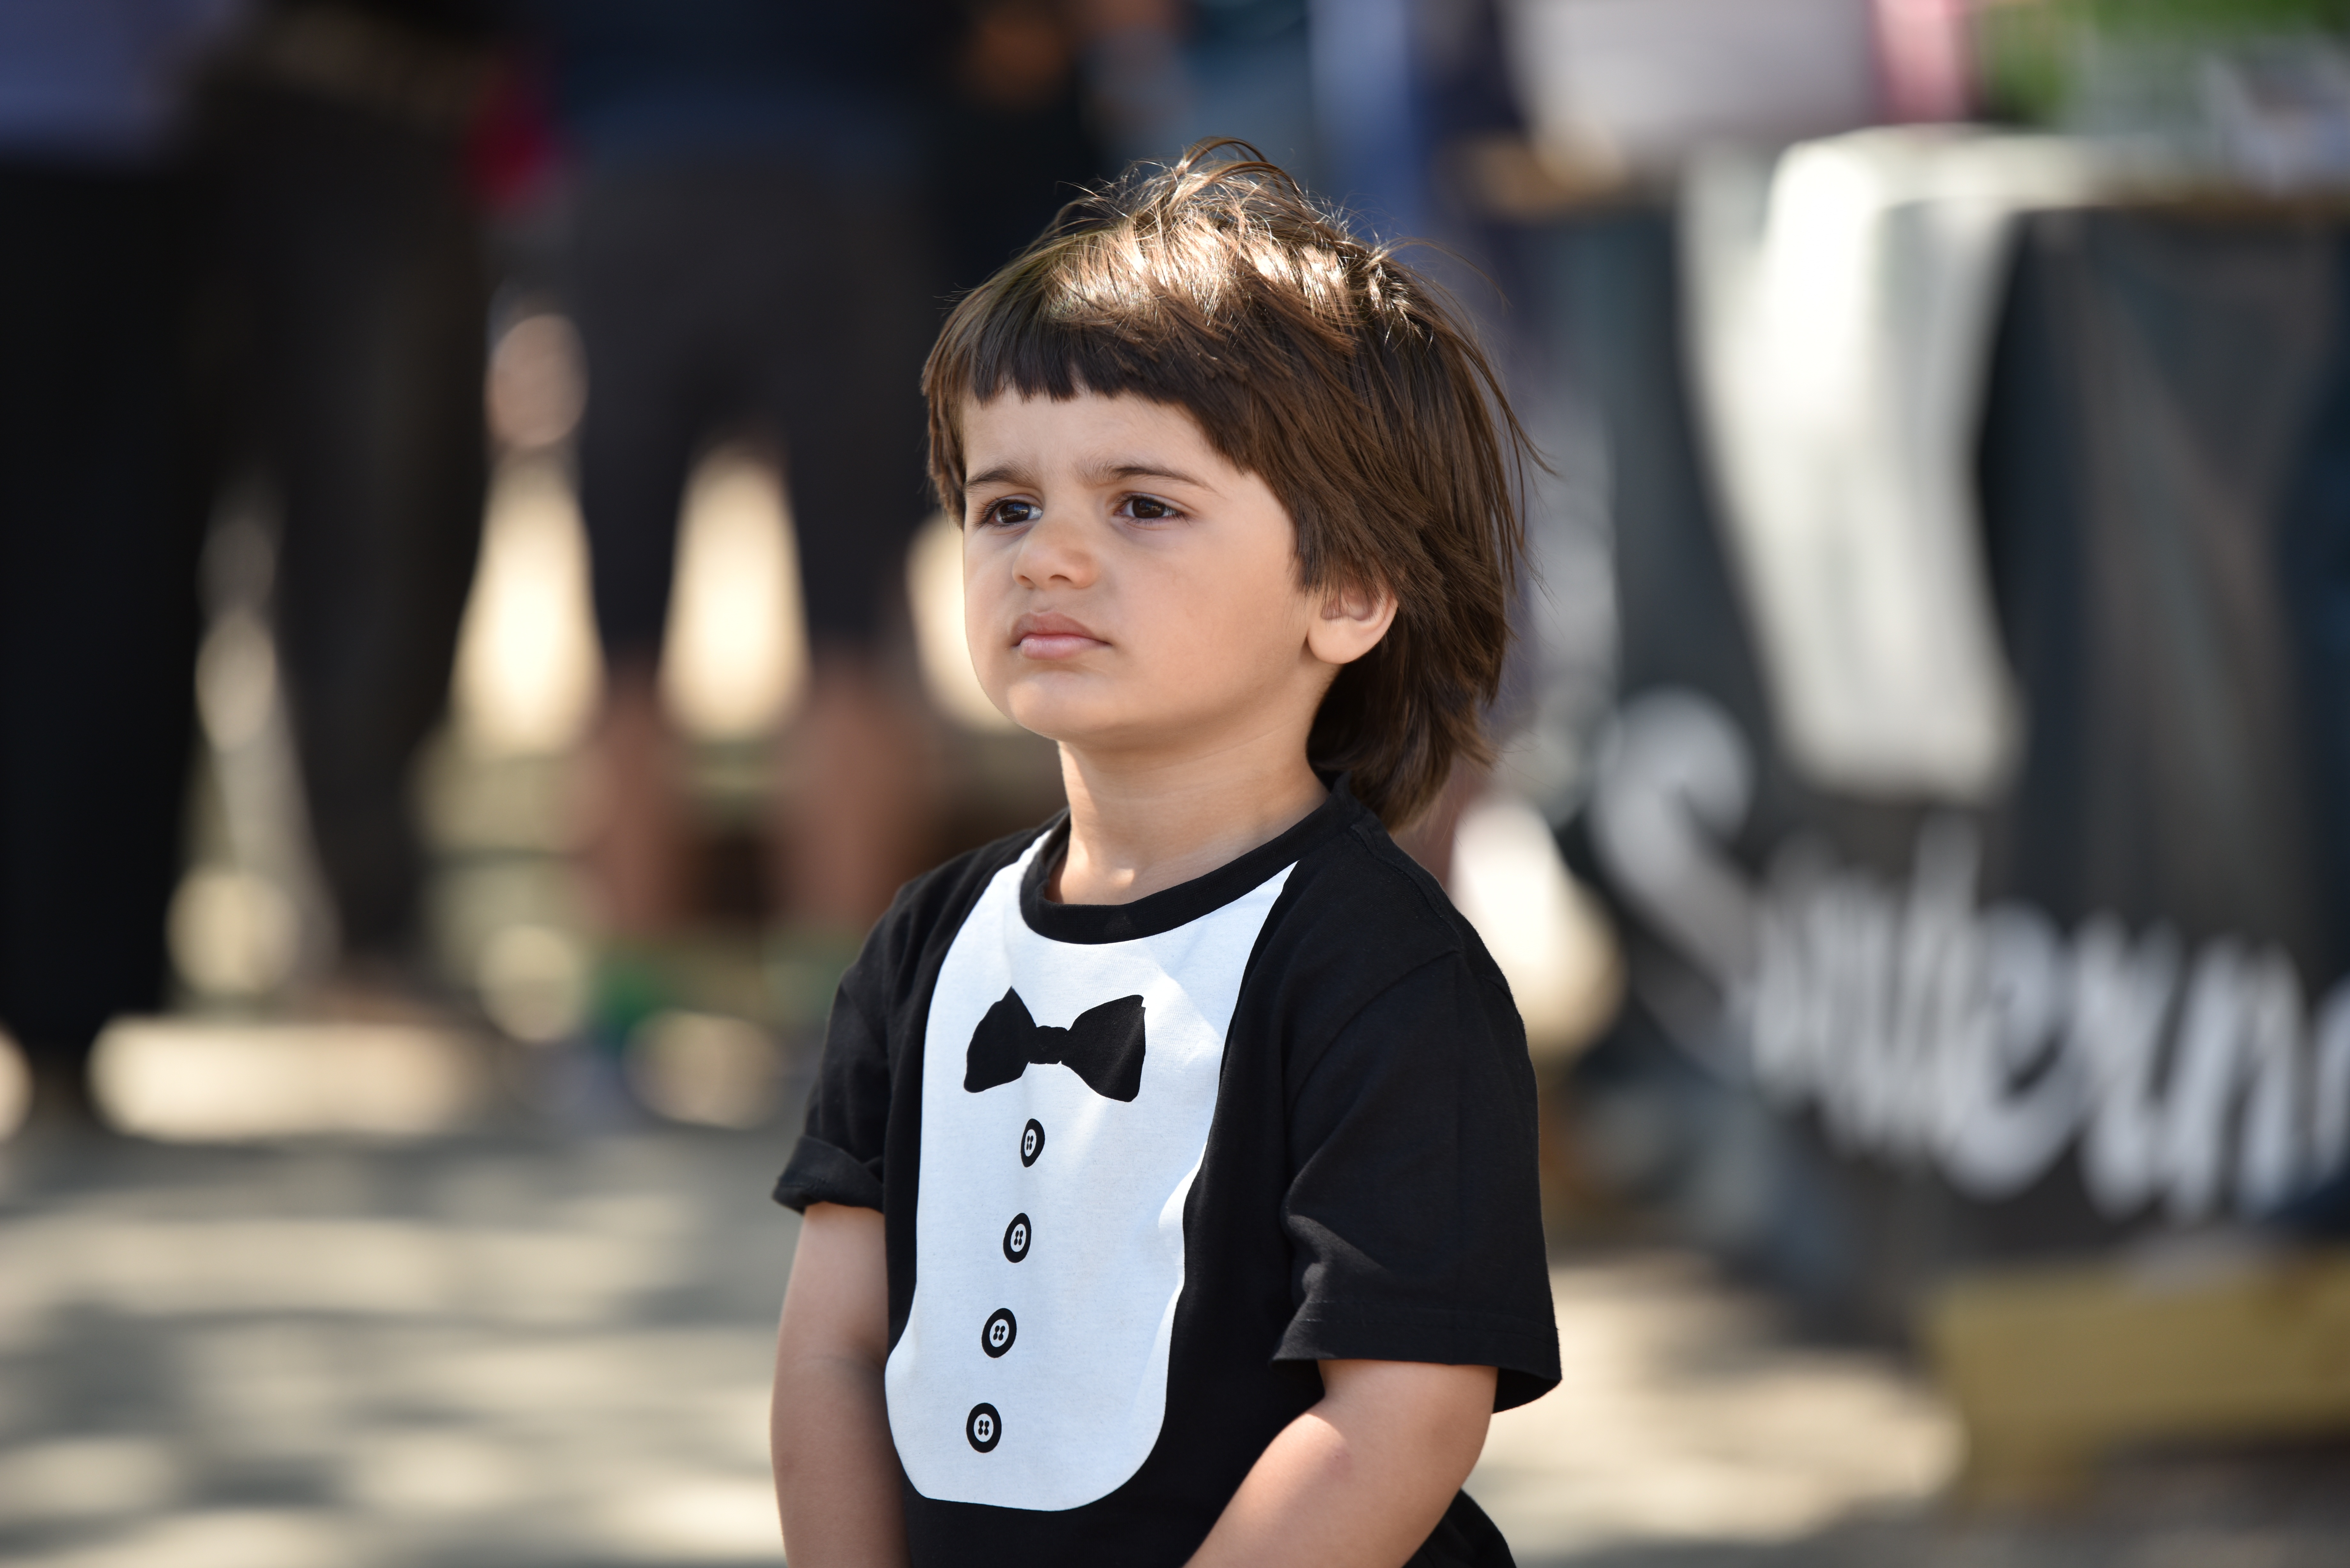
girl, boy, male, model, spring, child, fashion, clothing, dressed up, curiosity, face, children, future, joy